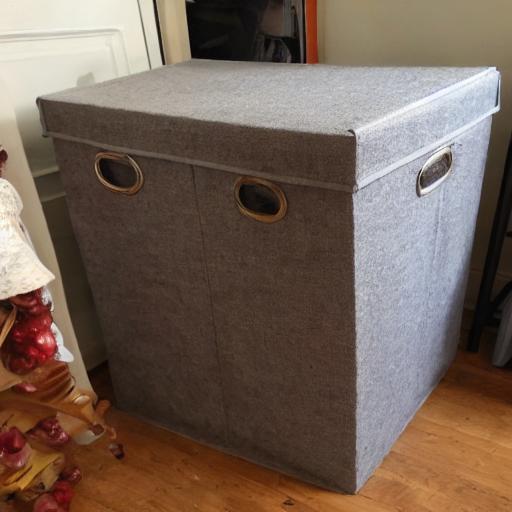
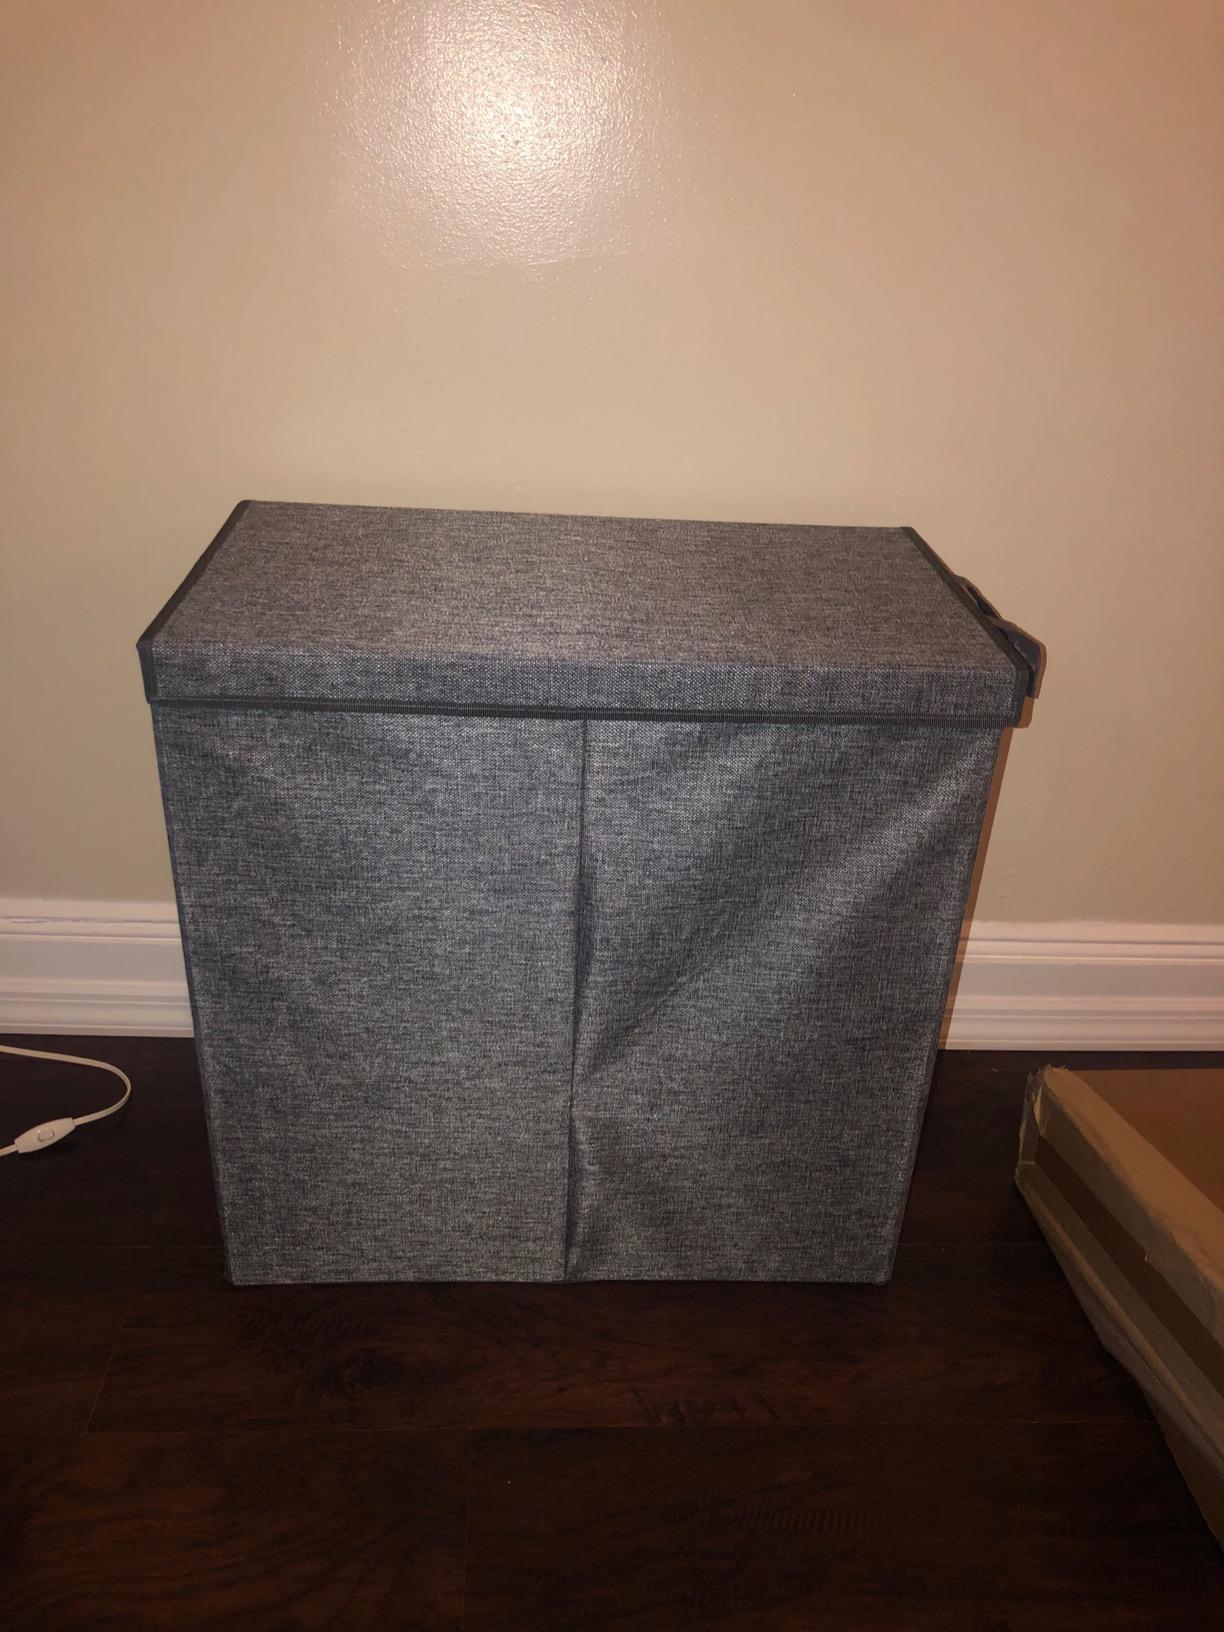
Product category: items_hamper
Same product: no